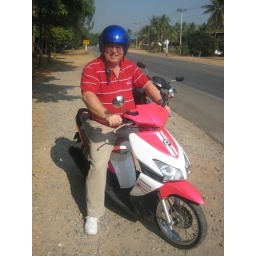
I almost wet my pants when I saw Mark riding downt he street in that blue helmet.